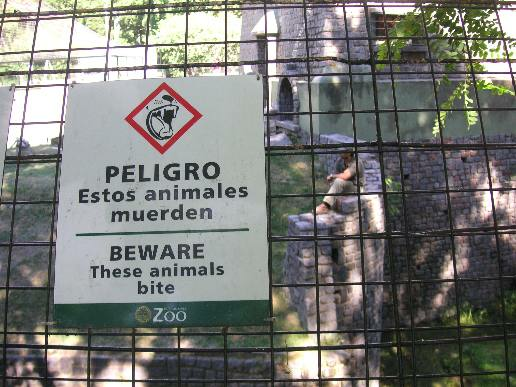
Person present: Yes